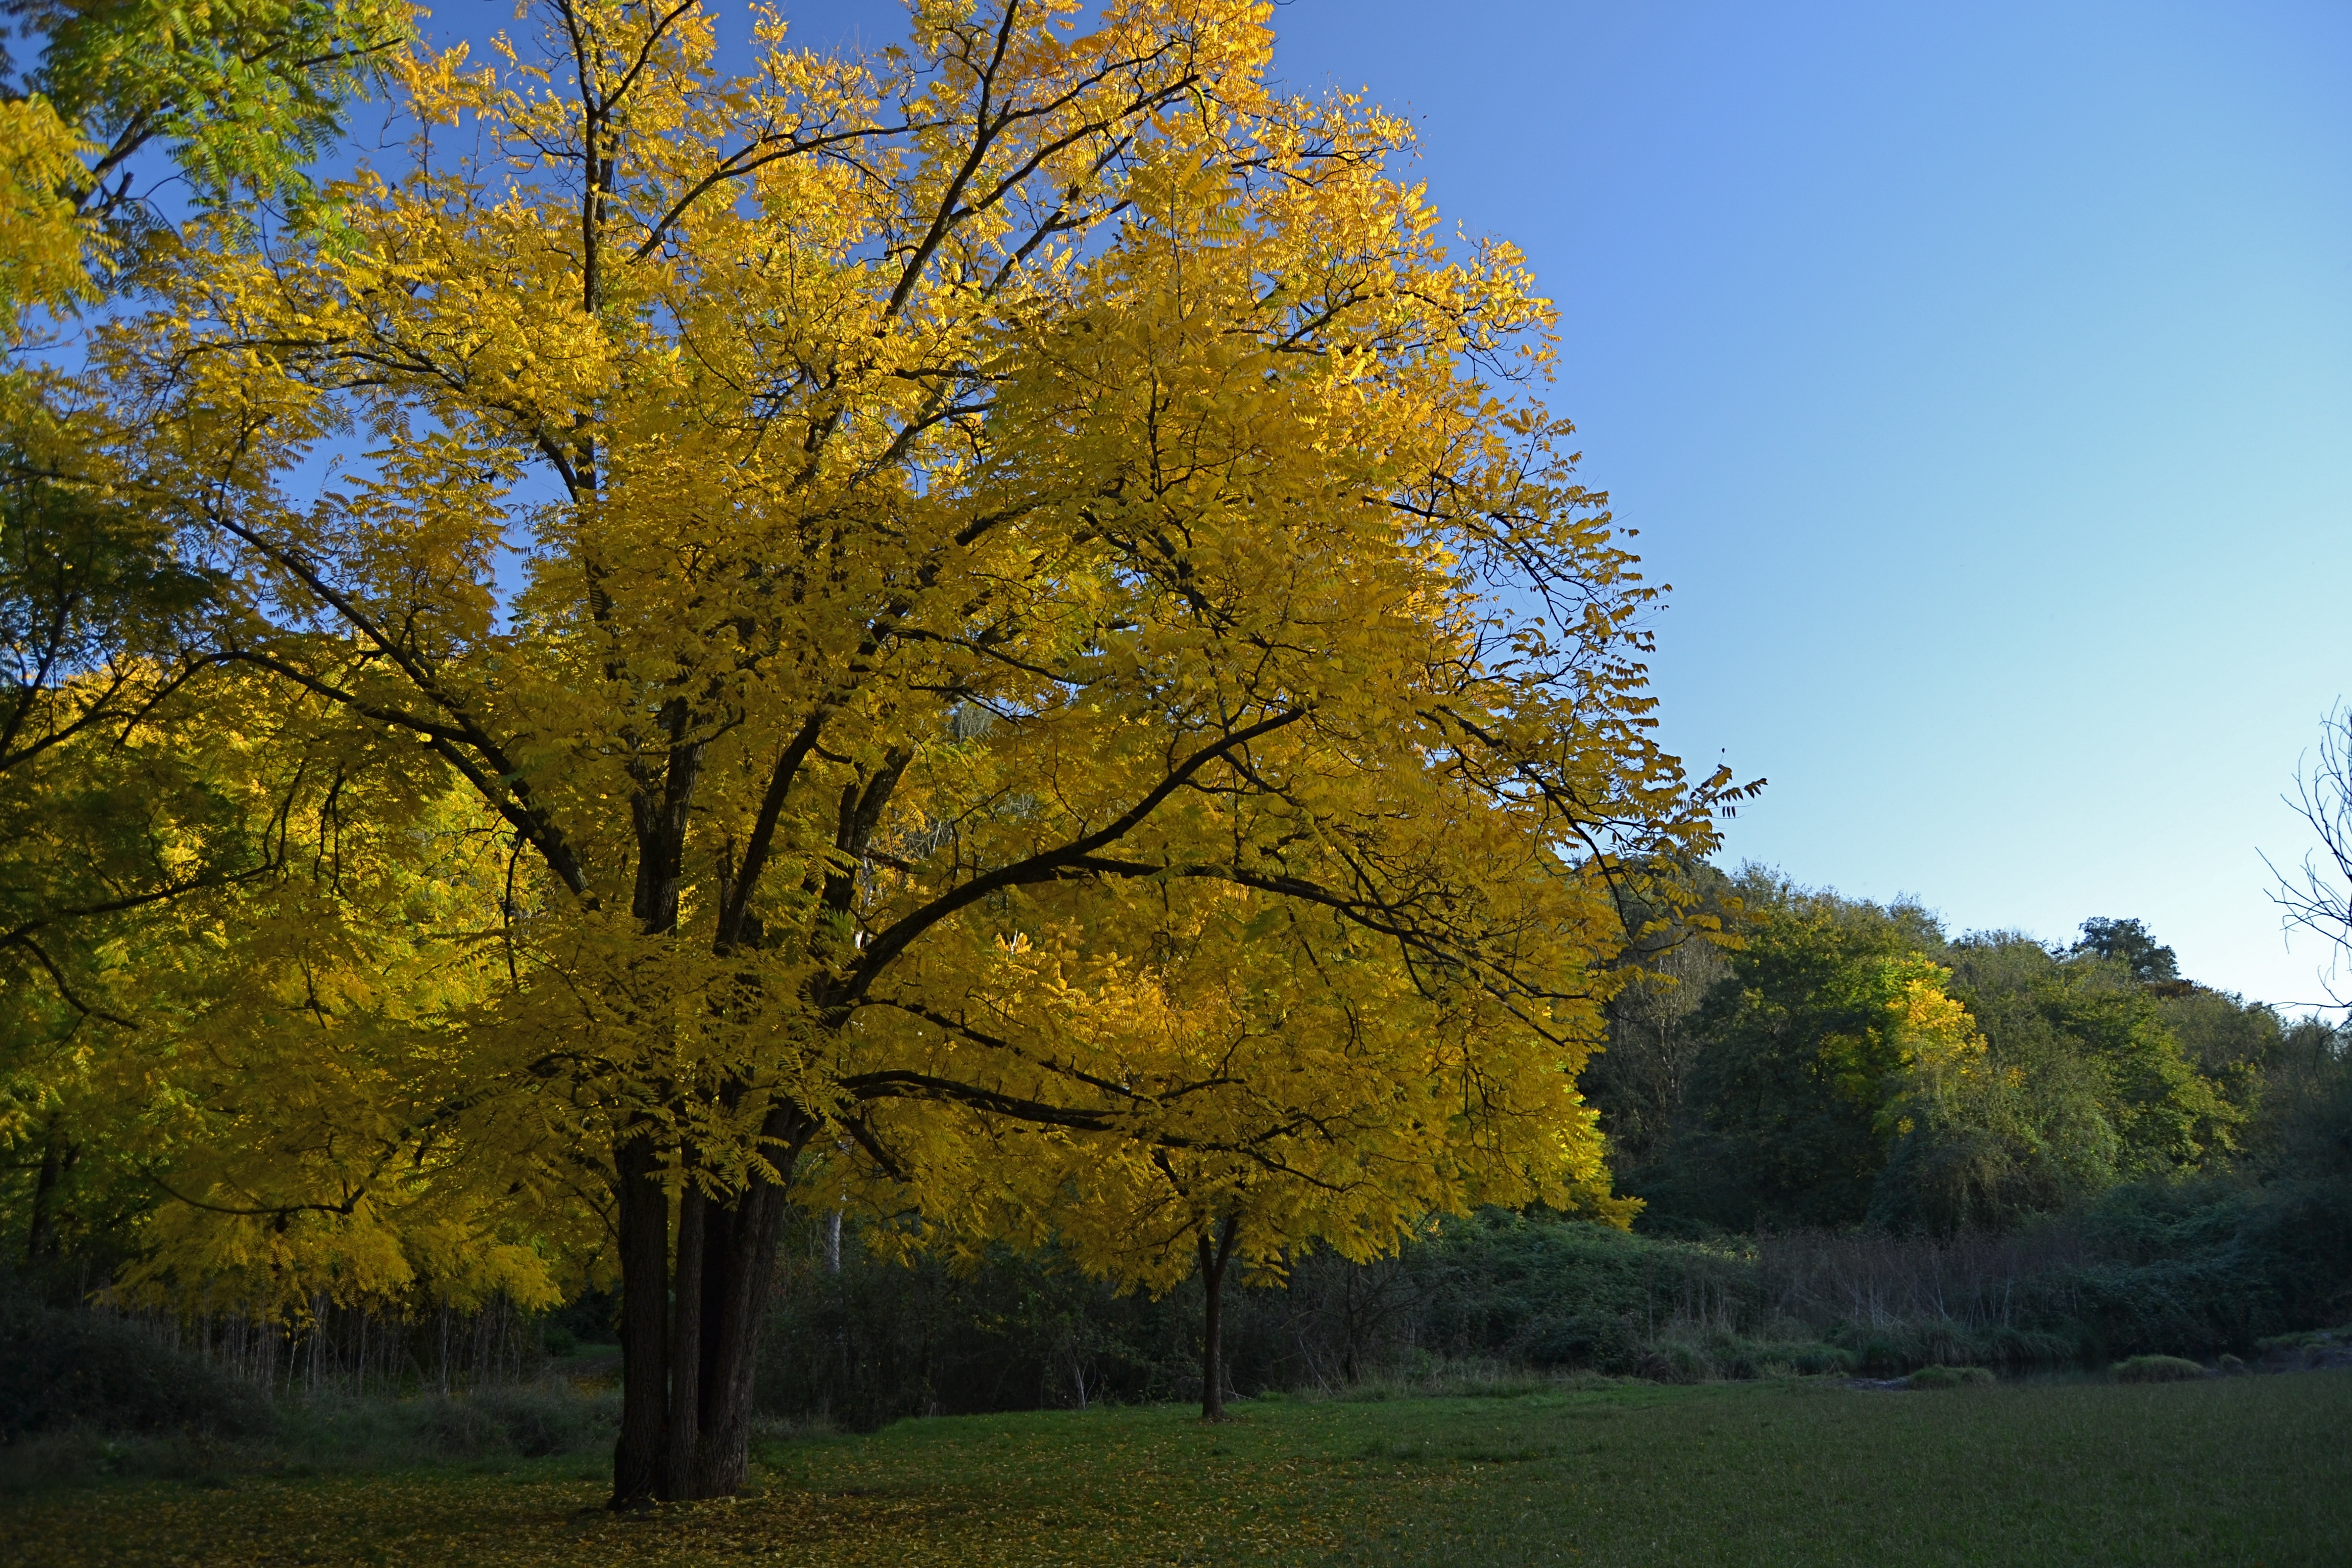
landscape, tree, nature, forest, branch, plant, meadow, sunlight, morning, leaf, flower, autumn, yellow, season, leaves, deciduous, woodland, flowering plant, maidenhair tree, woody plant